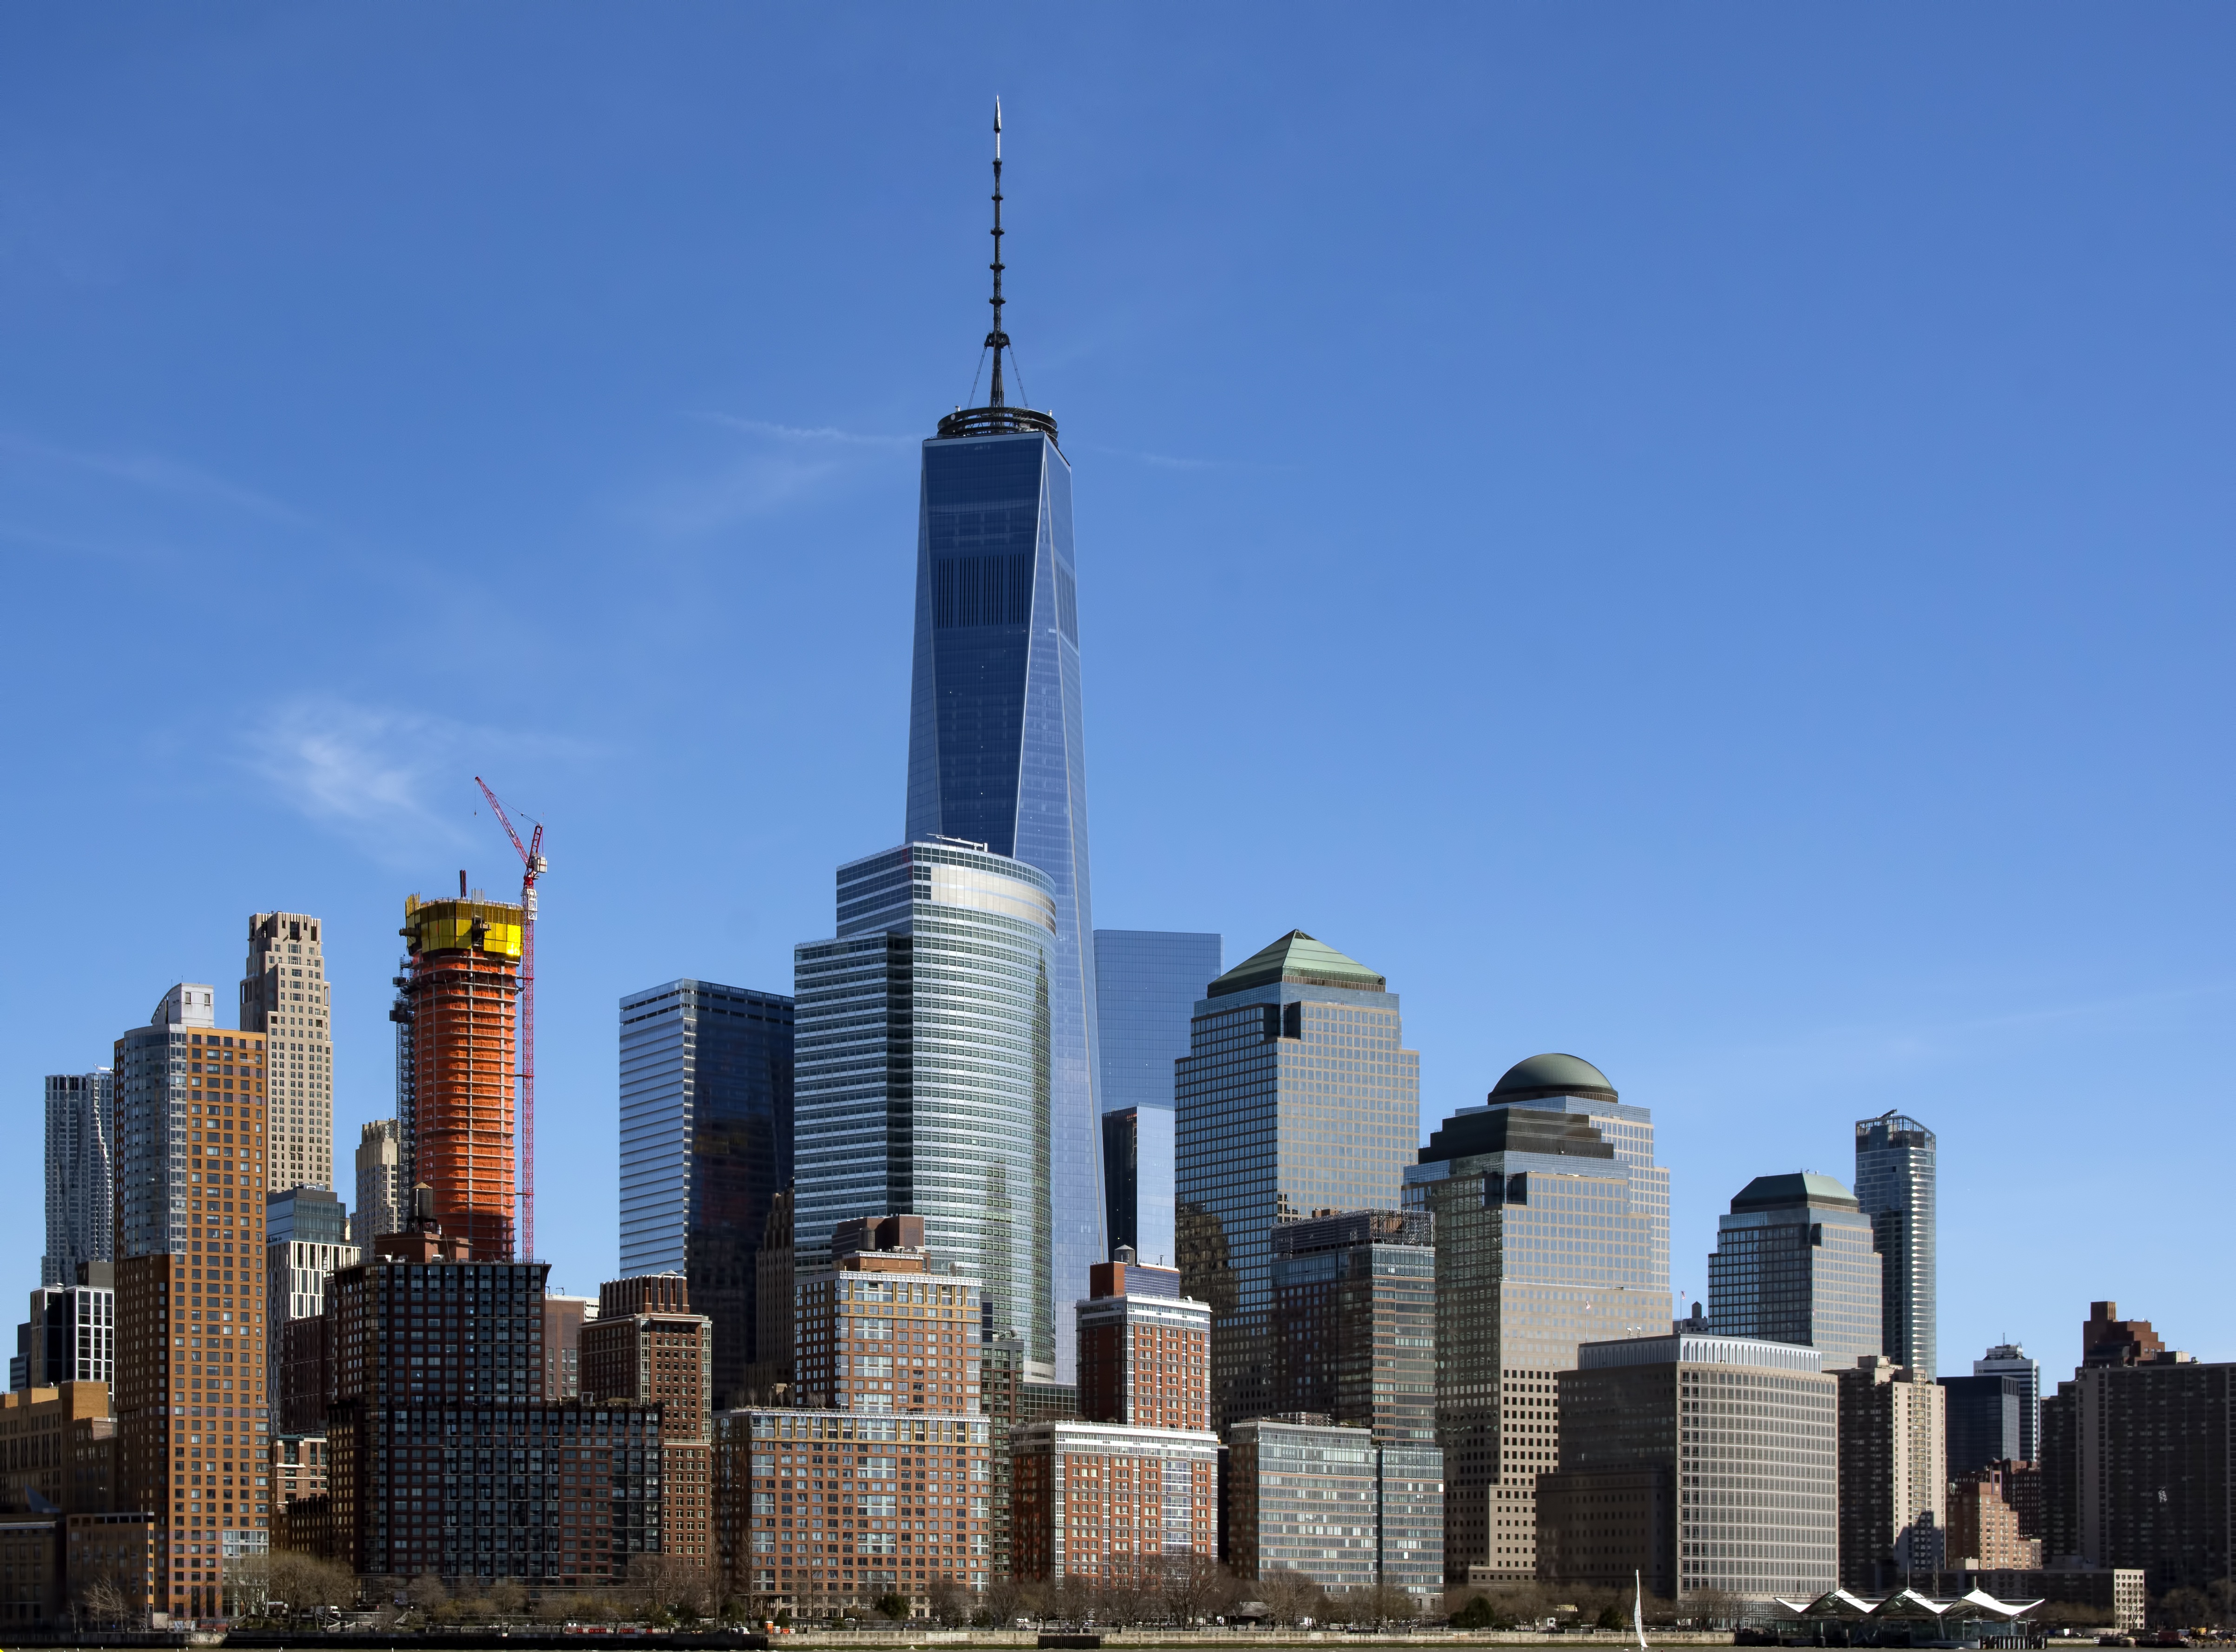
skyline, building, city, skyscraper, urban, manhattan, new york city, cityscape, downtown, tower, nyc, landmark, tower block, buildings, spire, metropolis, financial district, human settlement, metropolitan area